Murasaki Shikibu

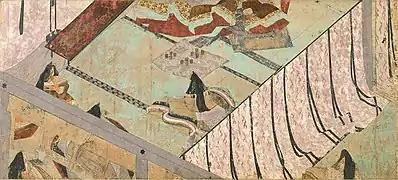
13th century illustration of "The Diary of Lady Murasaki" showing Empress Shōshi with the infant Emperor Go-Ichijō and ladies-in-waiting secluded behind a .

Murasaki began her diary after she entered service at Shōshi's court. Much of what is known about her and her experiences at court comes from the diary, which covers the period from about 1008 to 1010. The long descriptive passages, some of which may have originated as letters, cover her relationships with the other ladies-in-waiting, Michinaga's temperament, the birth of Shōshi's sons—at Michinaga's mansion rather than at the Imperial Palace—and the process of writing "Genji", including descriptions of passing newly written chapters to calligraphers for transcriptions. Typical of contemporary court diaries written to honor patrons, Murasaki devotes half to the birth of Shōshi's son Emperor Go-Ichijō, an event of enormous importance to Michinaga: he had planned for it with his daughter's marriage which made him grandfather and "de facto" regent to an emperor.